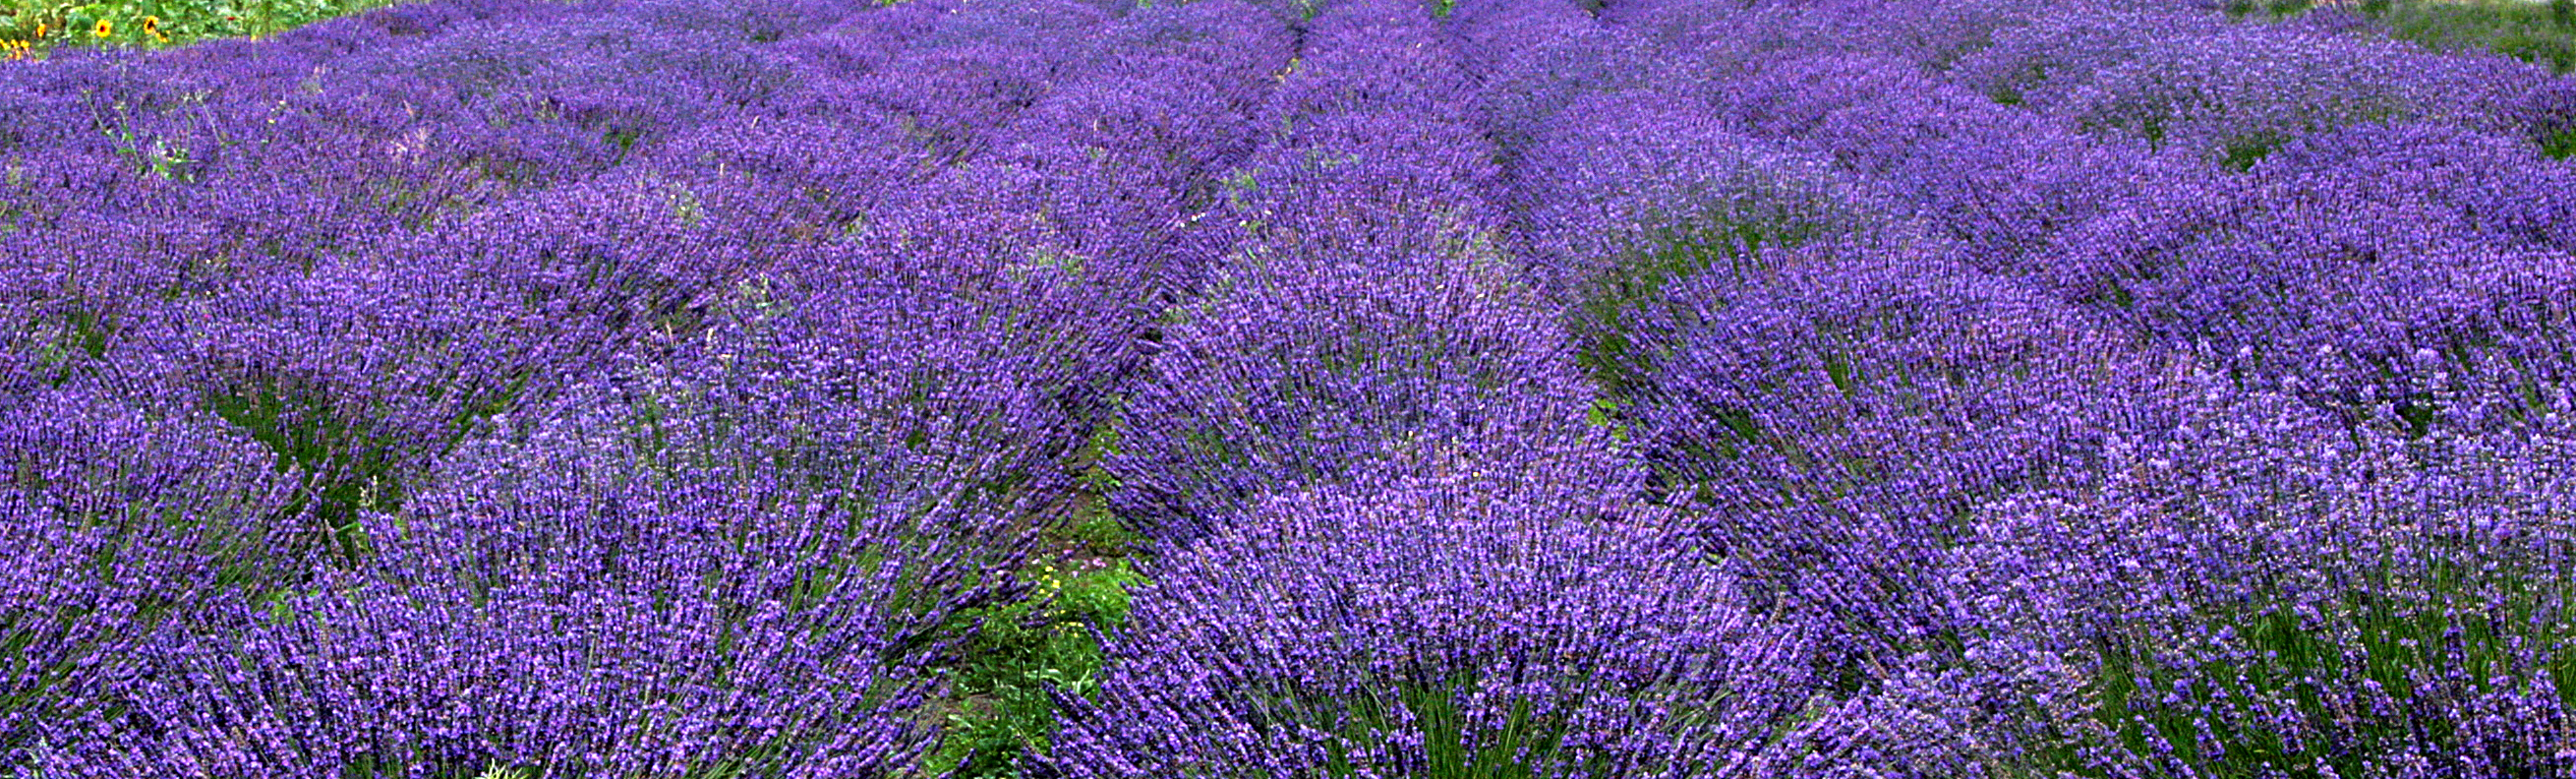
plant, field, farm, meadow, prairie, flower, lavender, flowers, washington, purpleflowers, violet, flickrchallengegroup, thechallengegame, whidbeyisland, doublefantasy, flowering plant, land plant, english lavender, french lavender, lavandula dentata